Piasecki H-21

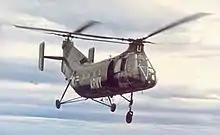
A US Army H-21 in flight

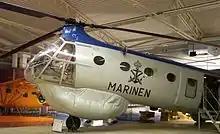
Hkp 1 in Swedish Navy markings

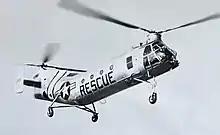
An HH-21 with US Air Force

A USAF CH-21B at the National Museum of the United States Air Force